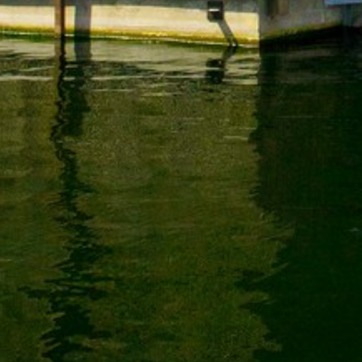
Material: water